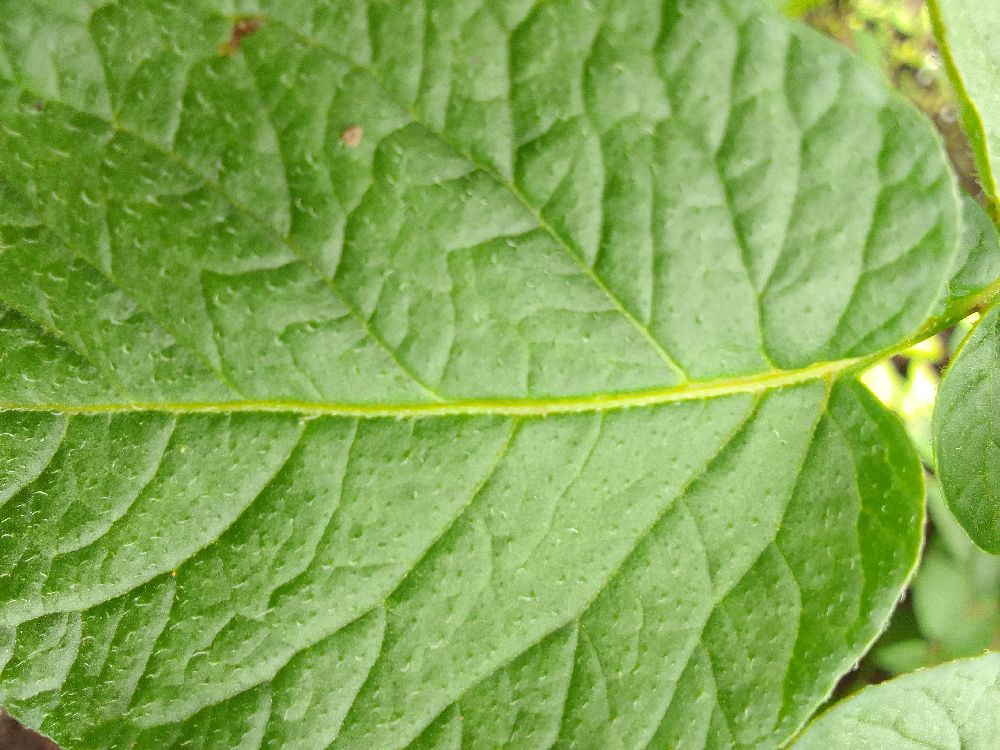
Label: Healthy